Michael May (racing driver)

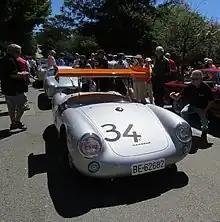
Porsche 550 with wing as modified by May for the 1956 Nürburgring 1000km

At the end of the 1960s, May developed a conversion kit with a turbocharger for Ford V6 engines. It increased the power from 108 hp (79 kW) to 188 hp (138 kW). At that time, there were only turbochargers for diesel engines, which could not withstand the high exhaust temperatures of gasoline engines. May led the exhaust gases from one cylinder bank through a long pipe around the engine, where they cooled down and mixed with the too hot exhaust gases from the other cylinder bank, reaching a temperature that the turbine could tolerate.